American Canyon High School

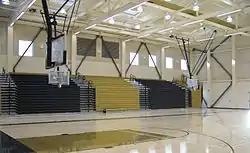
The gymnasium is the largest in Napa County.

The school occupies a campus on the northeast corner of American Canyon Road and Newell Drive, and features seven two-story buildings arrayed around a central courtyard. It features a football stadium, baseball and soccer fields, tennis courts, a swimming pool, a 400-seat theater partially funded by the city of American Canyon for community use, and college classrooms funded and operated by Napa Valley College. The school's varsity football team played its first game in the campus stadium under the lights on September 2, 2011. The gymnasium, which seats 2500 people, is the largest in Napa County. The campus is accessible for use by the entire community, not just the high school students.